Went to Coney Island on a Mission from God... Be Back by Five

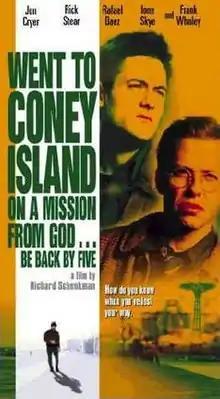
Movie Poster

Went to Coney Island on a Mission from God... Be Back by Five is a 1998 American buddy road drama film directed by Richard Schenkman and written by Schenkman and Jon Cryer. It premiered at the Los Angeles Film Festival.